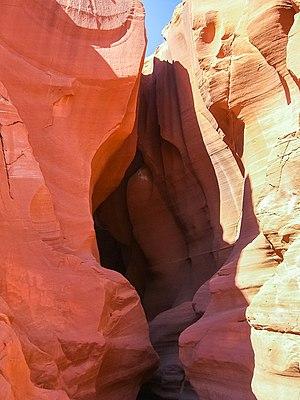
L'Antelope Canyon est l'une des gorges les plus connues et les plus photographiées du Sud-Ouest des États-Unis.